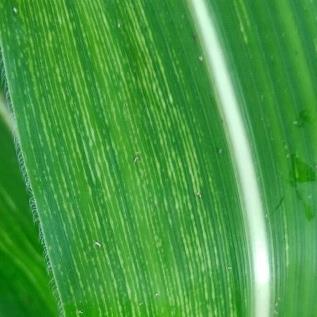
Crop: Maize
Condition: stripe-d